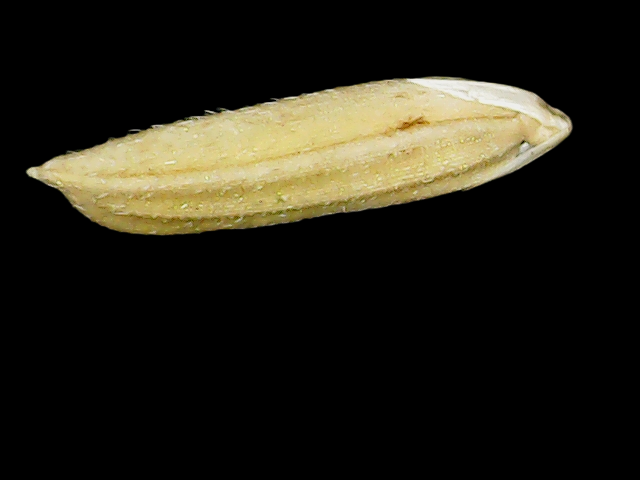
Rice variety: Binadhan21